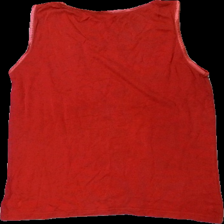
View: back
Type: Tank top
Category: Ladies
Brand: Not in the list
Colors: Red
Material: 100% bomull
Pattern: Other
Cut: C-collar
Season: All
Damage: nopprigt
Damage location: top center
Damage 2: nopprigt
Damage 2 location: middle center
Damage 3: nopprigt
Damage 3 location: middle center
Price range: <50
Recommended usage: Export
Description: rött ribbat linne med skimrande band
Comment: märke och storlek saknas